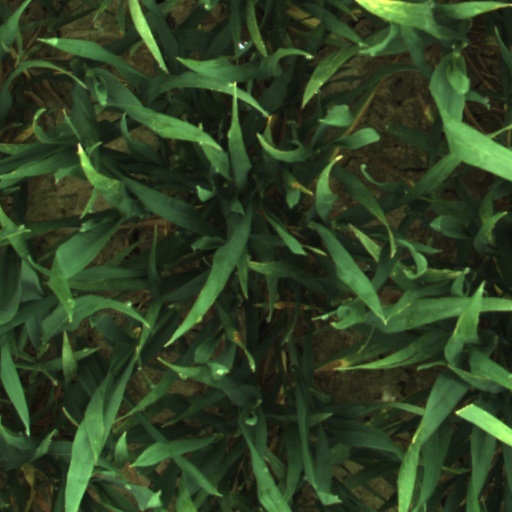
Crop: wheat